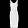
Label: Dress